FC Ural Yekaterinburg

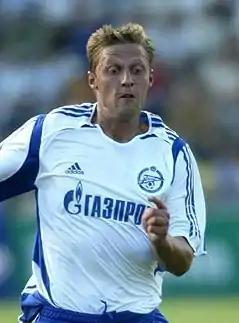
Robertas Poškus joined FC Ural in 2009

FC Ural reached the Russian cup final in 2017 for the first time in their history. They lost the final against Lokomotiv Moscow. In 2019, FC Ural faced Lokomotiv Moscow again in their second Russian cup final. Lokomotiv Moscow defeated FC Ural in that final.